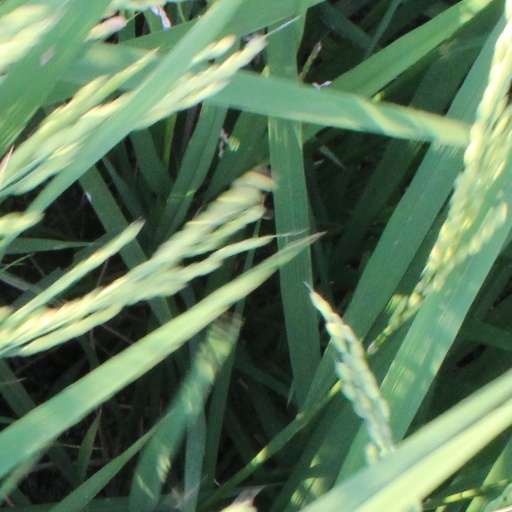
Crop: rice